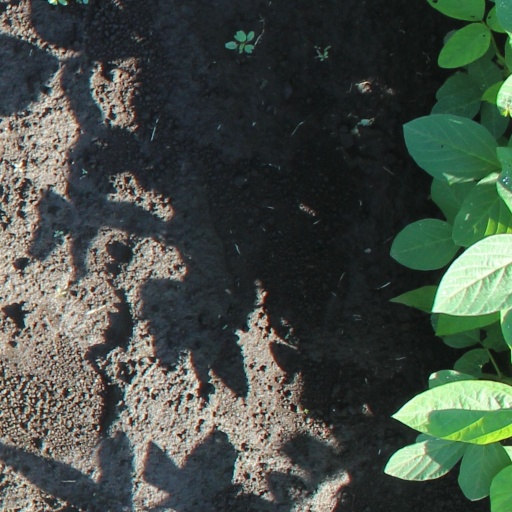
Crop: soybean